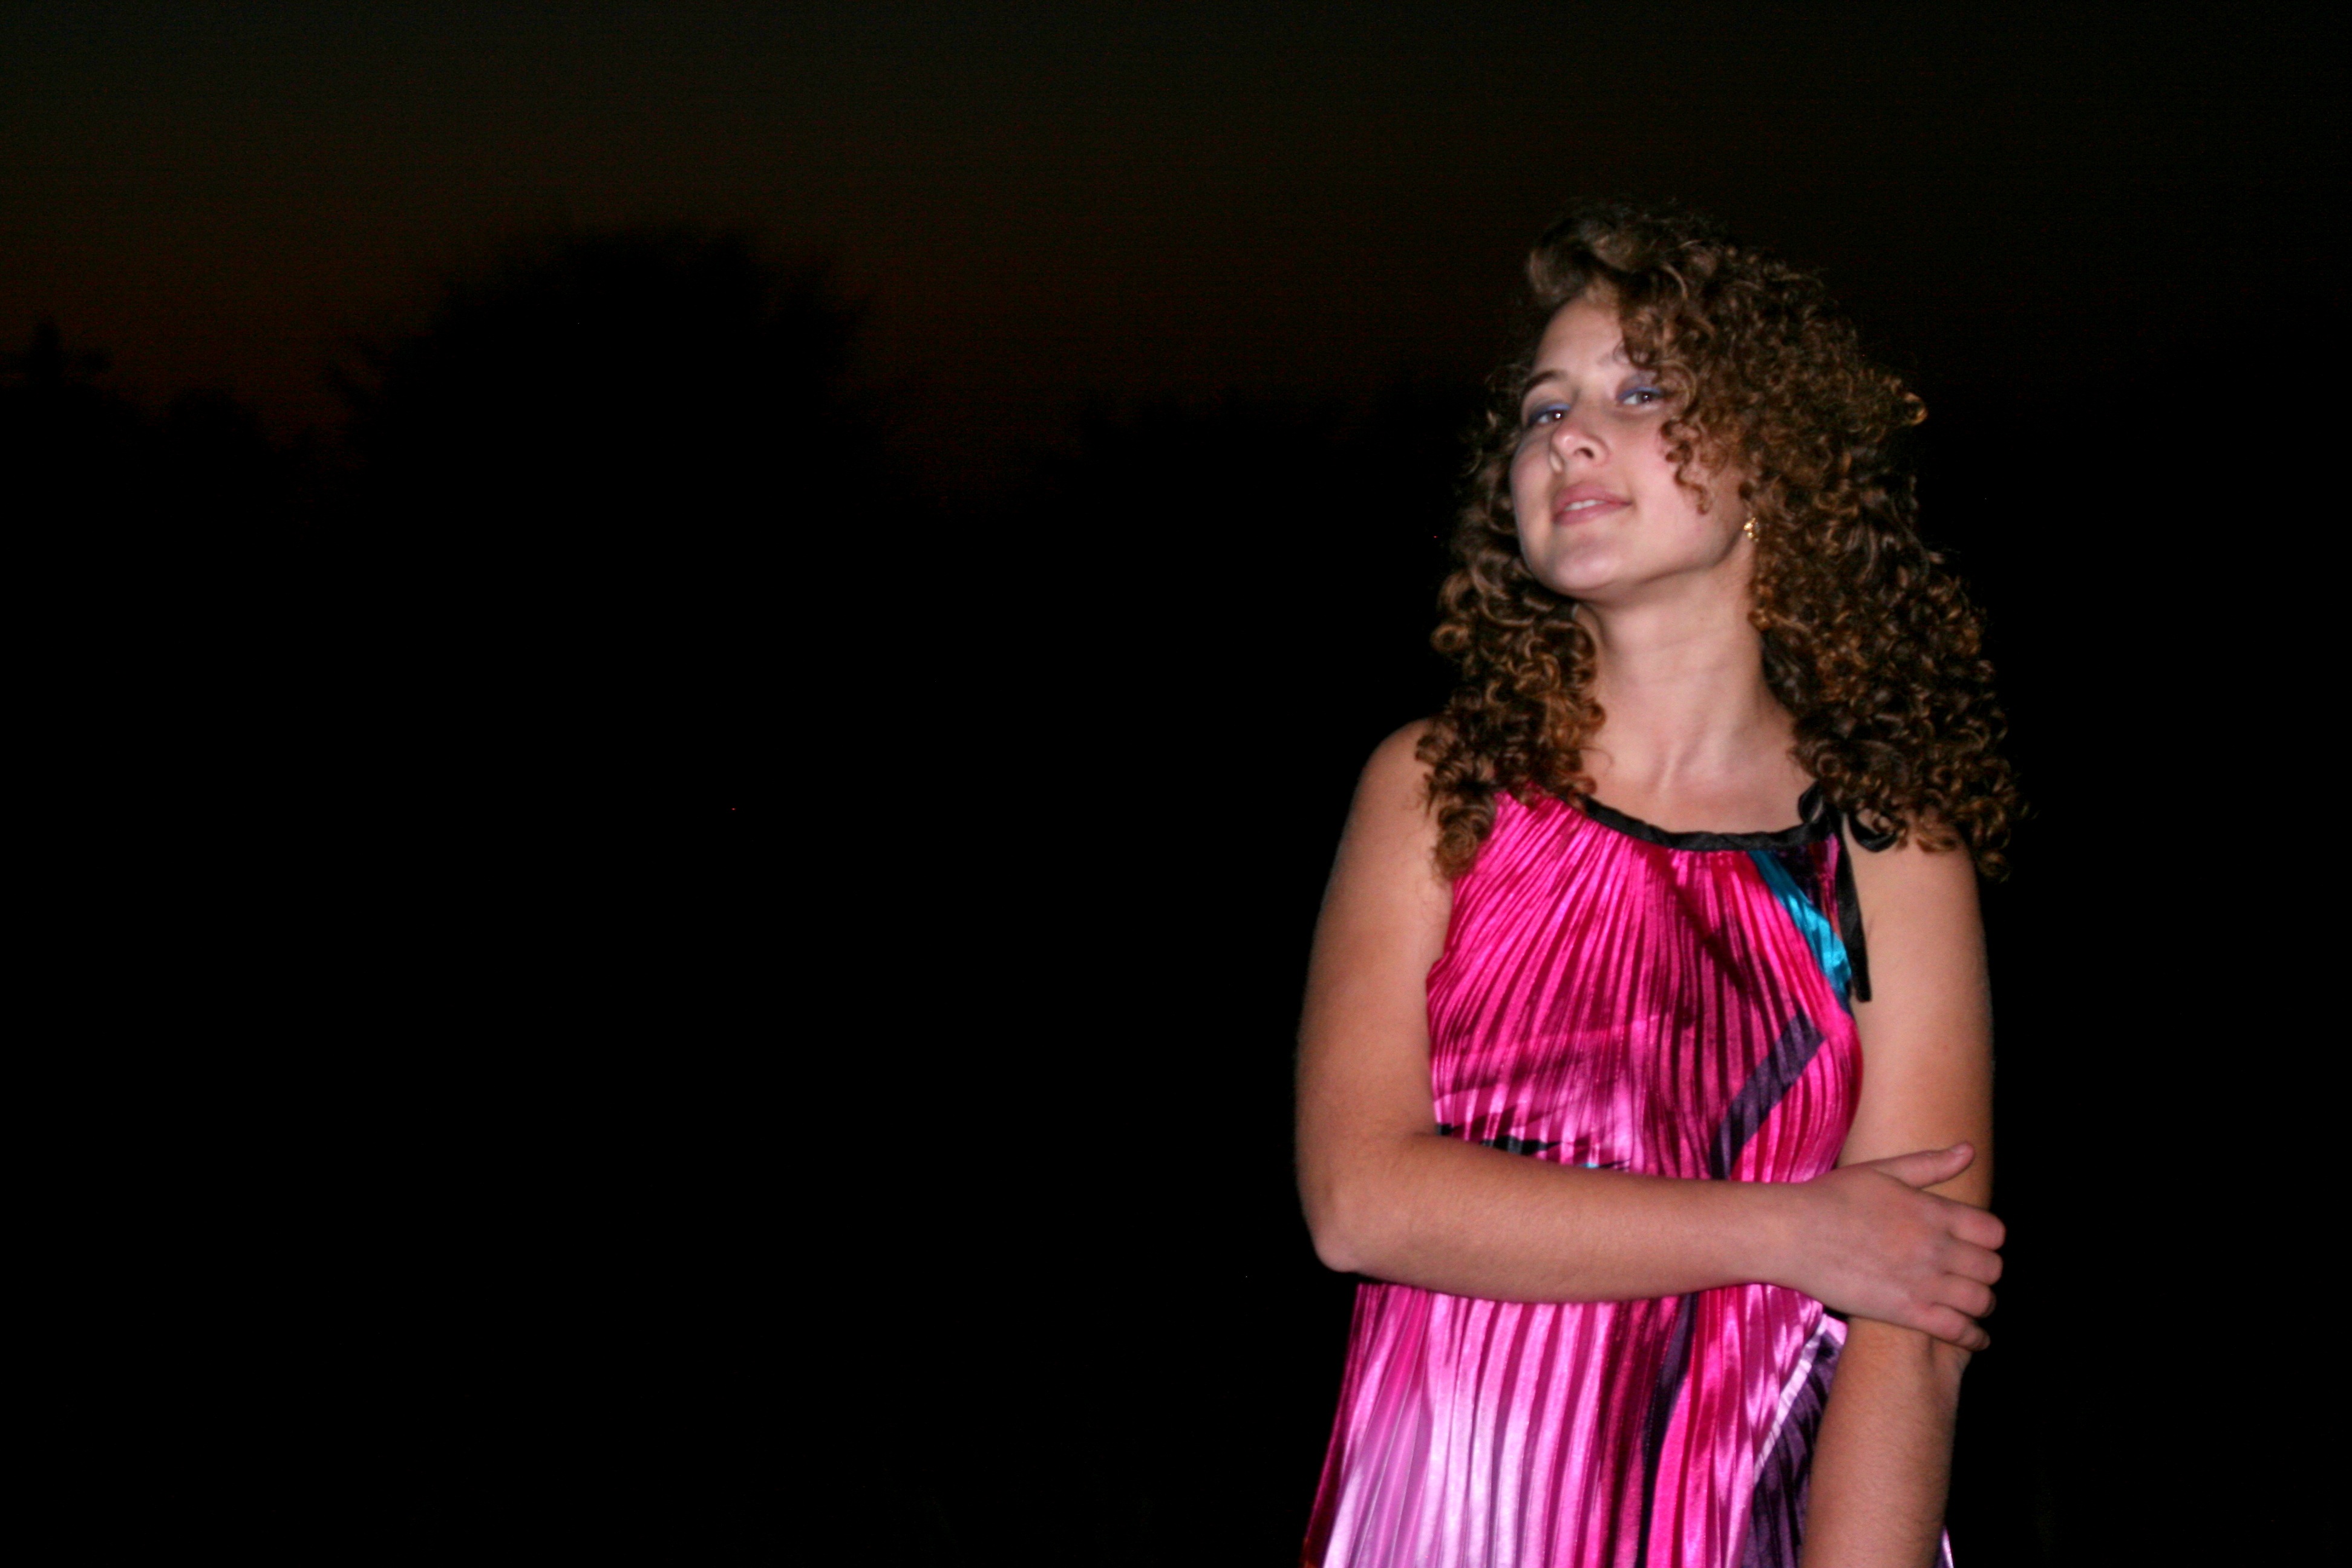
girl, portrait, model, fashion, curly hair, dress, singing, beauty, blond, loop, photo shoot, green eyes